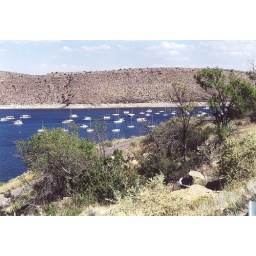
This was an amazing sight-- beautiful blue water surrounded by desert.